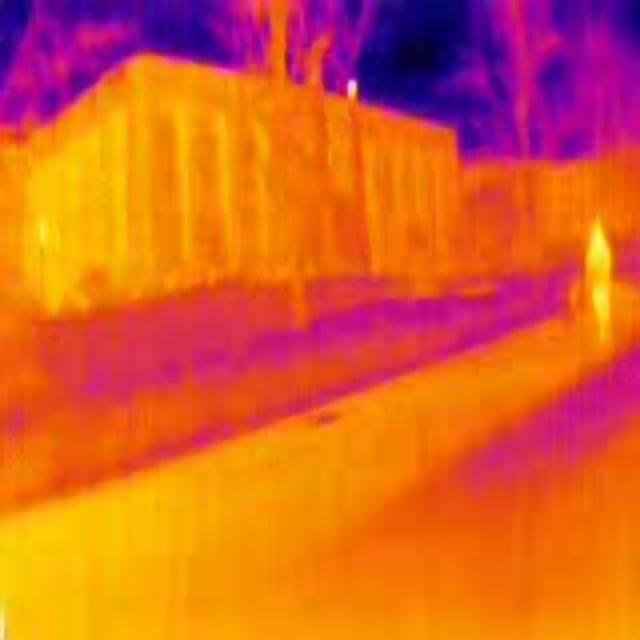
Detected objects:
label: person